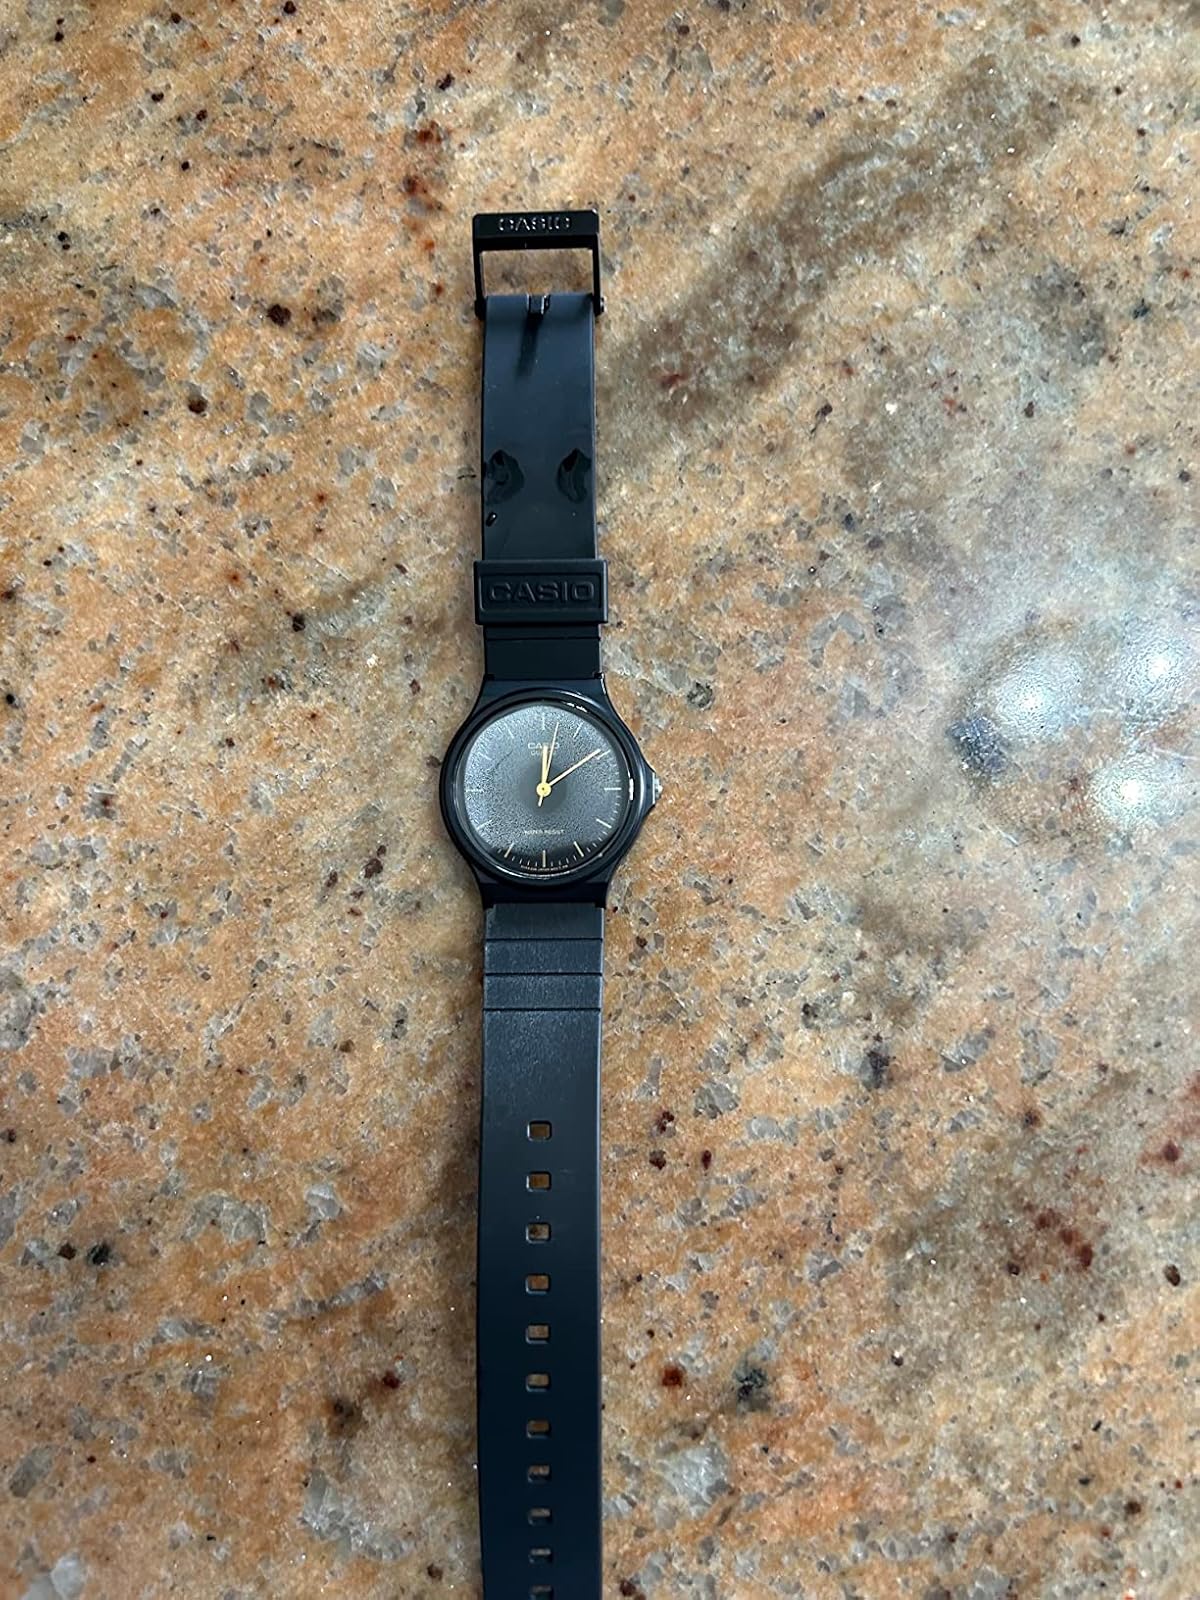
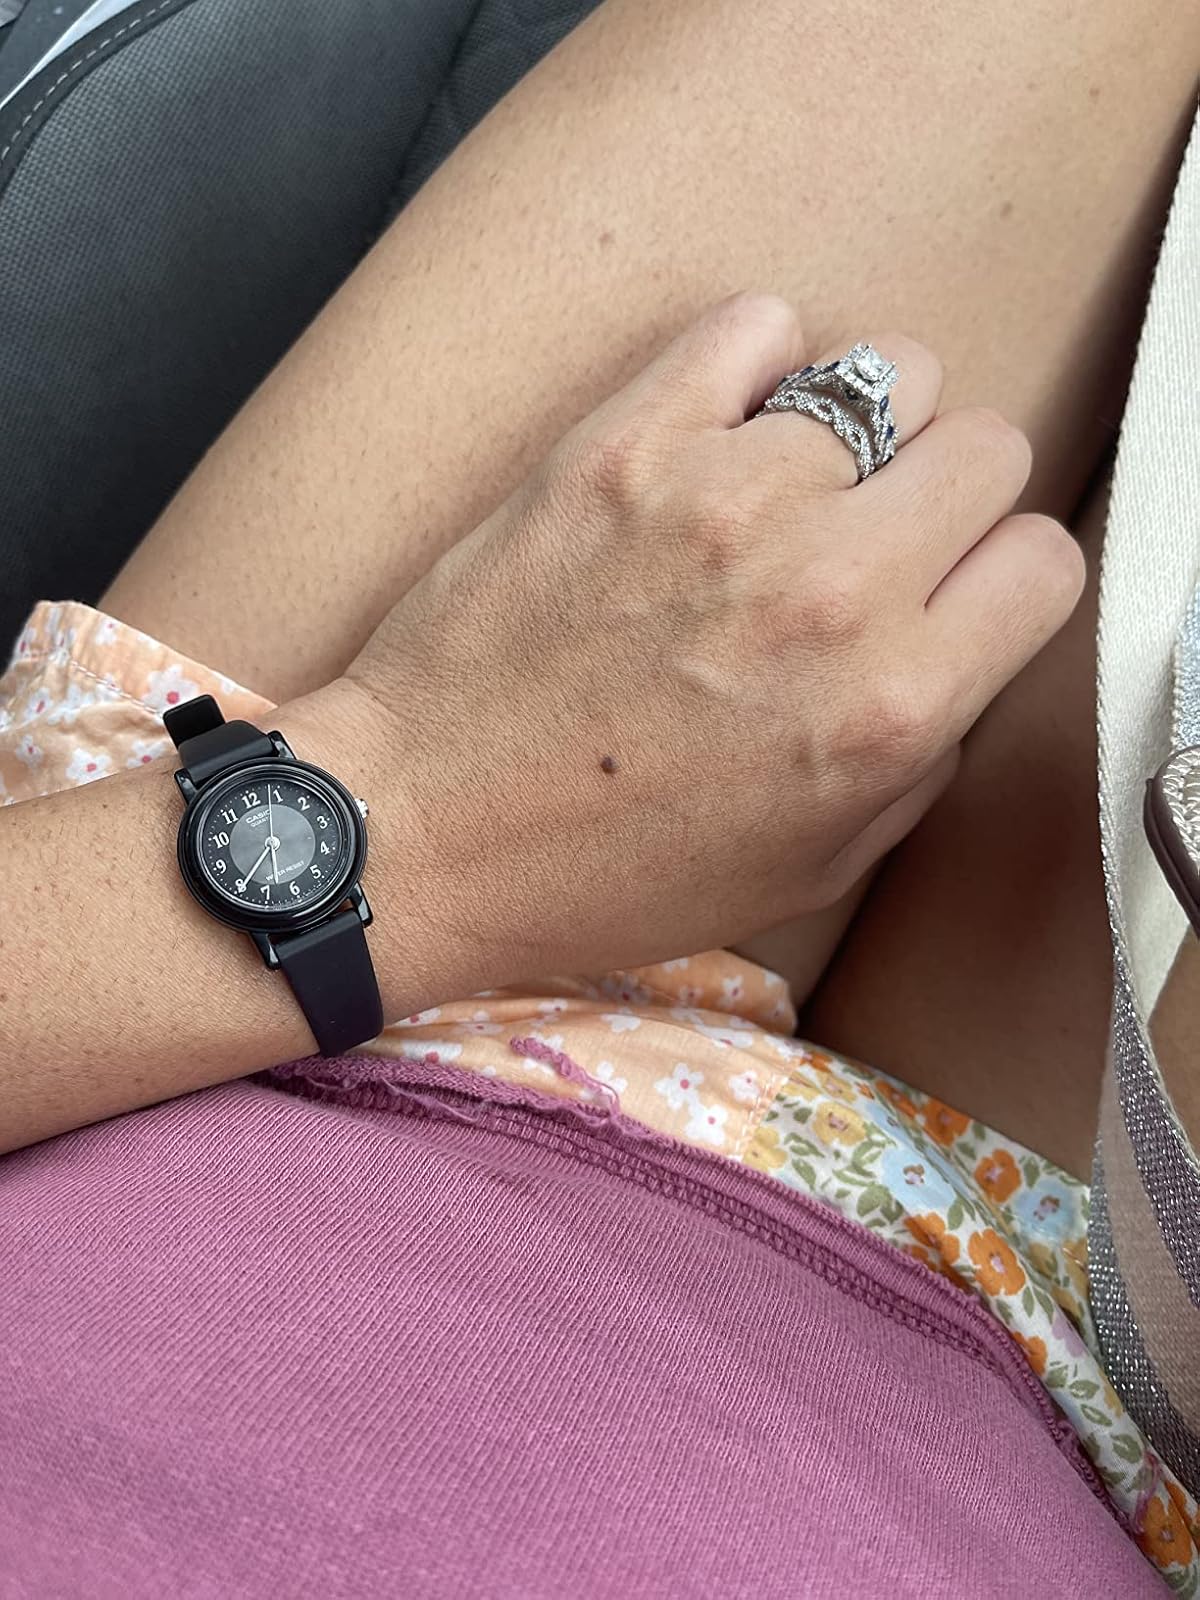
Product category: accessories_watch
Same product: no